One Dangerous Night

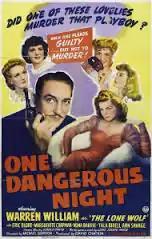
Theatrical release poster

One Dangerous Night (1943) (also known as The Lone Wolf Goes to a Party) is the tenth Lone Wolf film produced by Columbia Pictures. It features Warren William in his seventh and second-to-last performance as the protagonist jewel thief turned detective the Lone Wolf, and Warren Ashe as Sidney Shaw, the film's antagonist. The film was directed by Michael Gordon and written by Arnold Lippschitz, Max Nosseck, and Donald Davis.